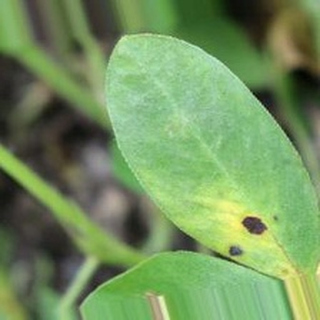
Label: groundnut_late_leaf_spot